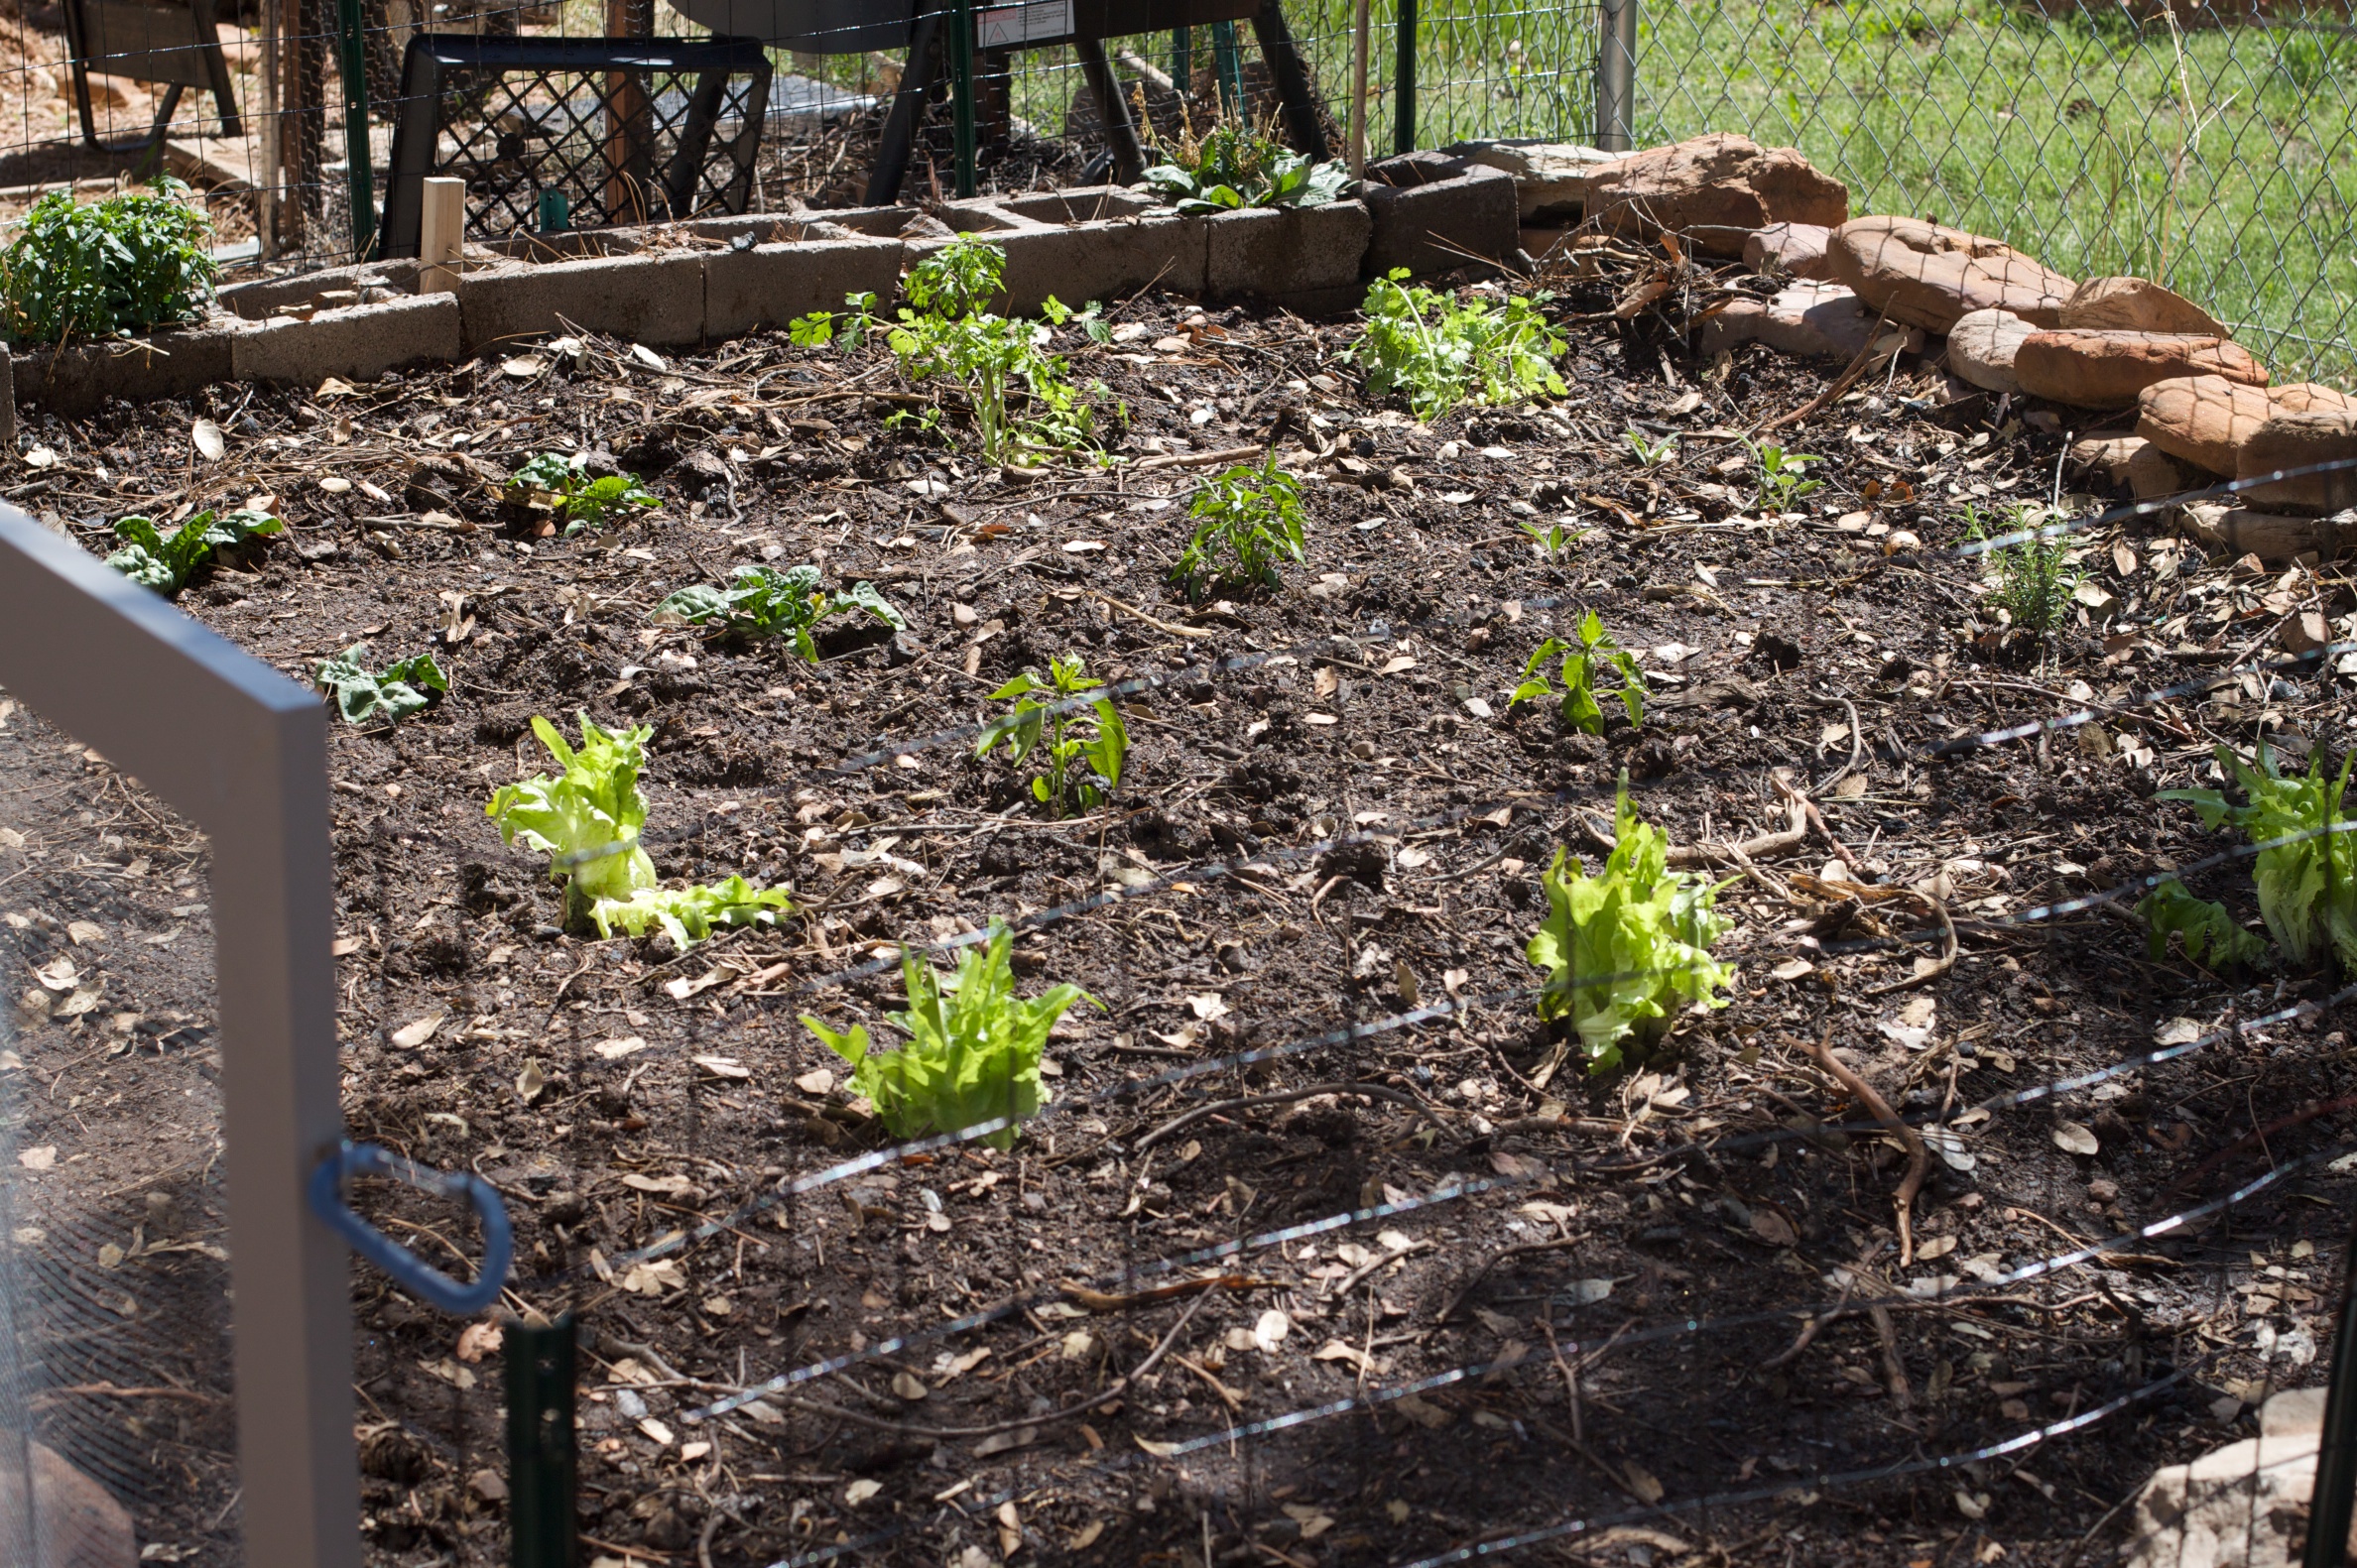
flower, food, produce, backyard, soil, botany, garden, yard